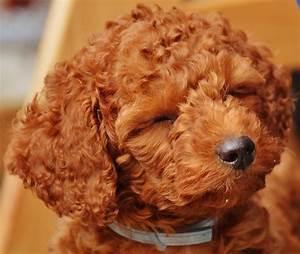
dog